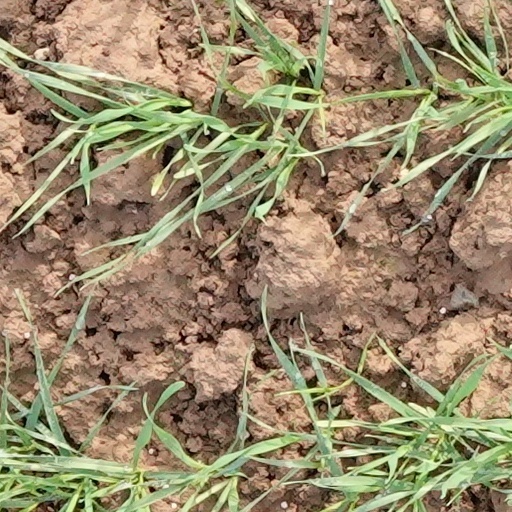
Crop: wheat